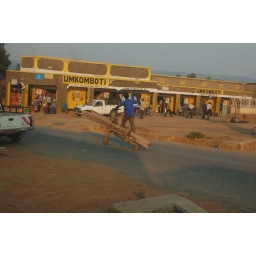
Wooden bike being used to transport building materials. We saw more than one in the same town.